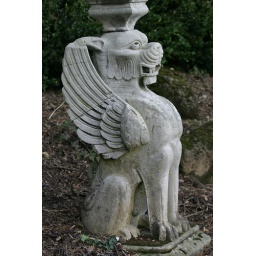
This stone memorial stands guard over the dog graveyard